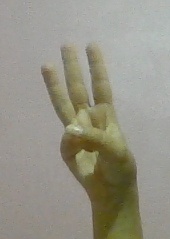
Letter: thaa